European roller

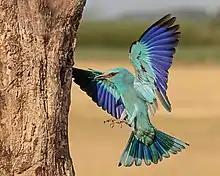
A European roller bringing food to her nest

It is a bird of warm, dry, open country with scattered trees, preferring lowlands, but occurs up to in Europe and in Morocco. Oak and pine woodlands with open areas are prime breeding habitat, but farms, orchards and similar areas with mixed vegetation are also used. In Africa, a similarly wide range of dry, open land with trees is used. It winters primarily in dry, wooded savanna and bushy plains, where it typically nests in tree holes.